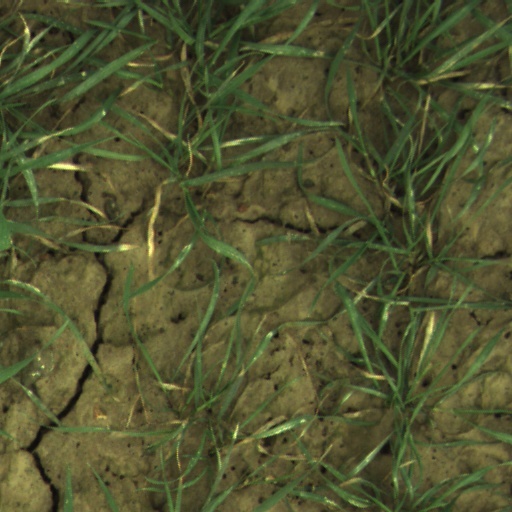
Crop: wheat